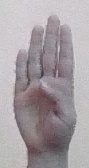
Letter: kaaf